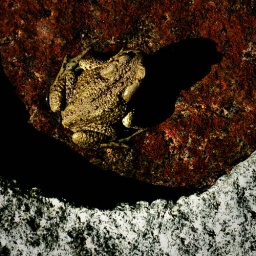
Toad in bird bath